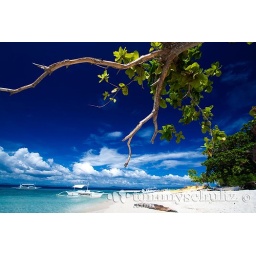
White sand Philippine Island beach in Bohol